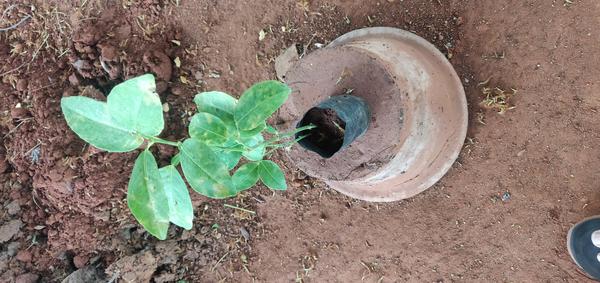
Plant: Lemon